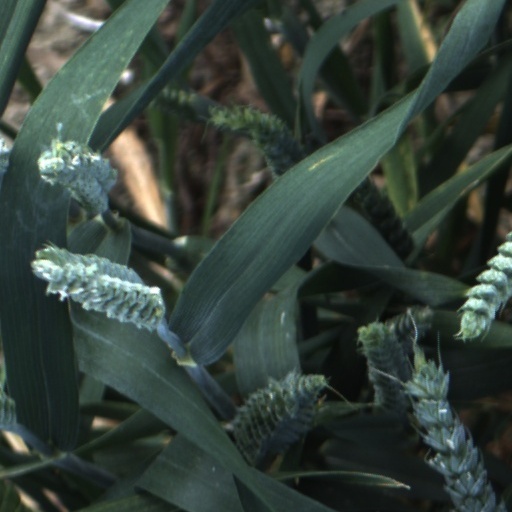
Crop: wheat